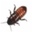
Label: cockroach